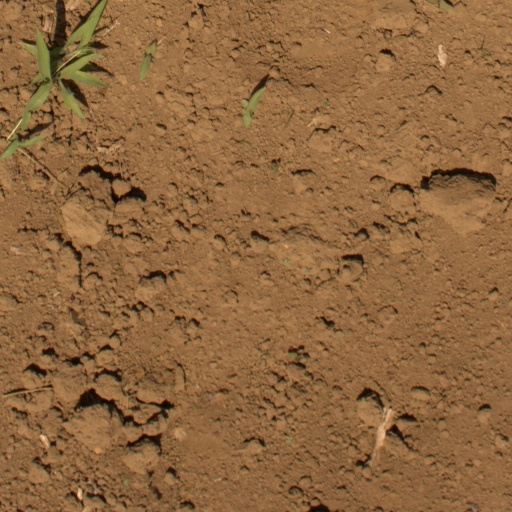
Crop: Jerusalem artichoke